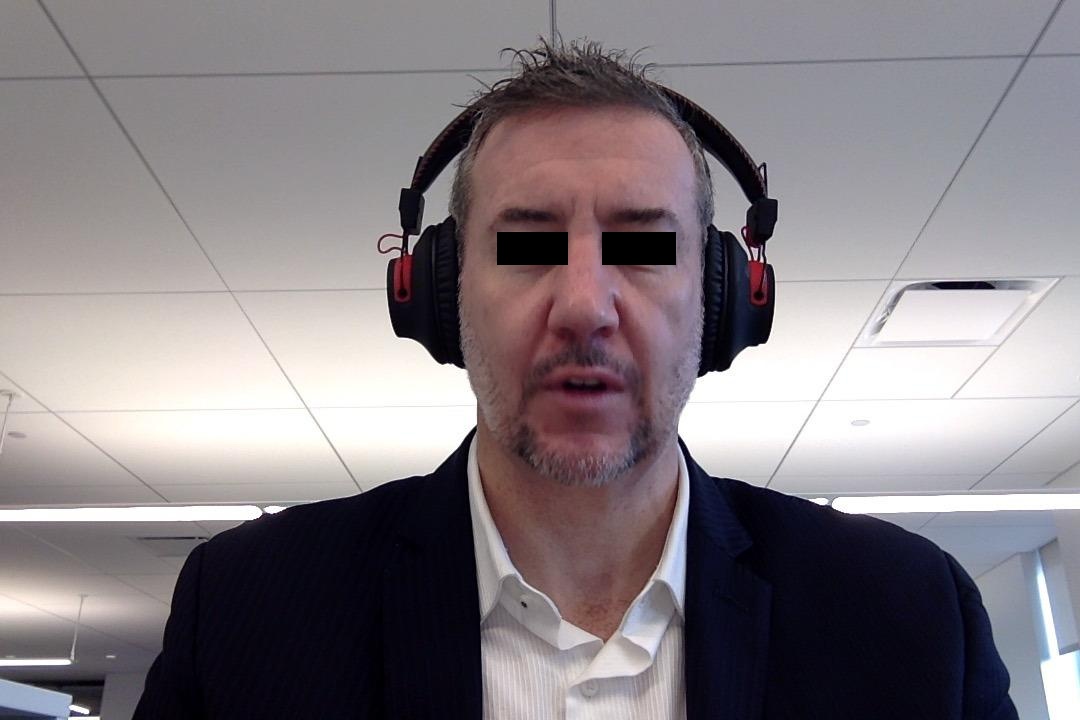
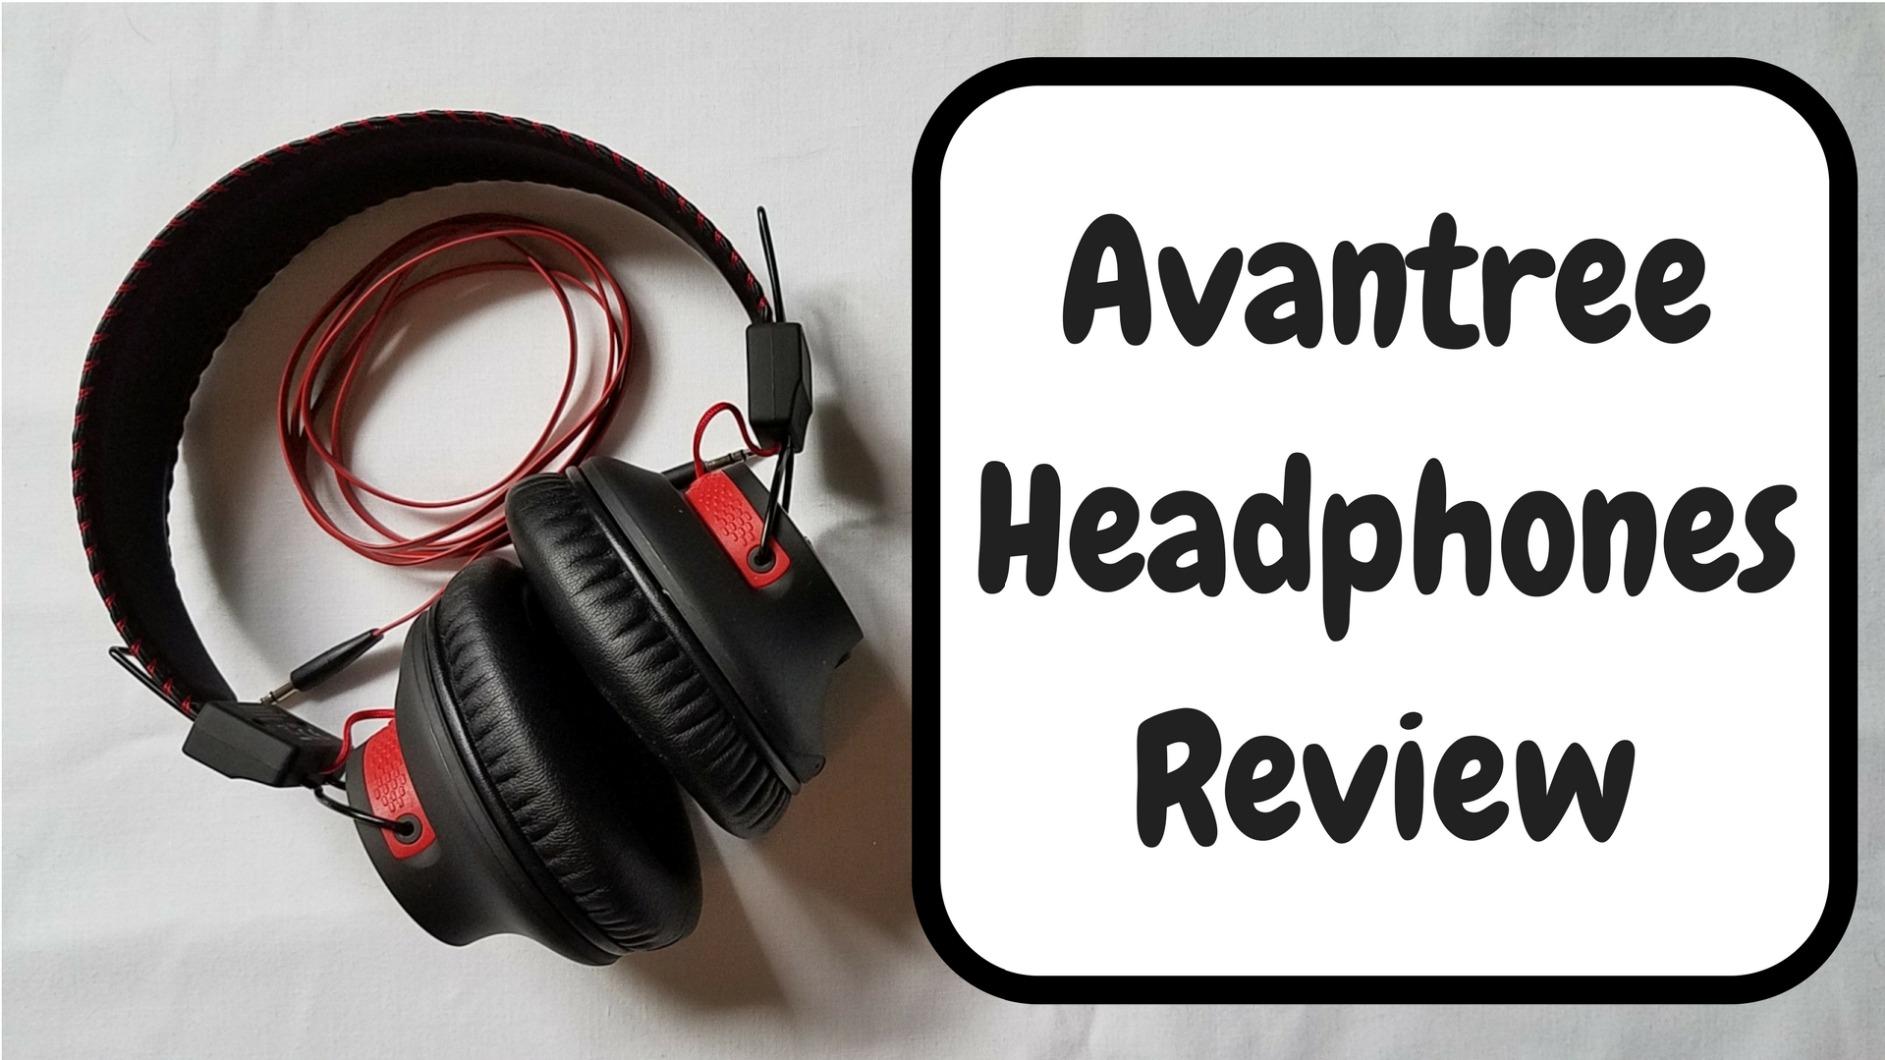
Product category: headphones
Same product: yes